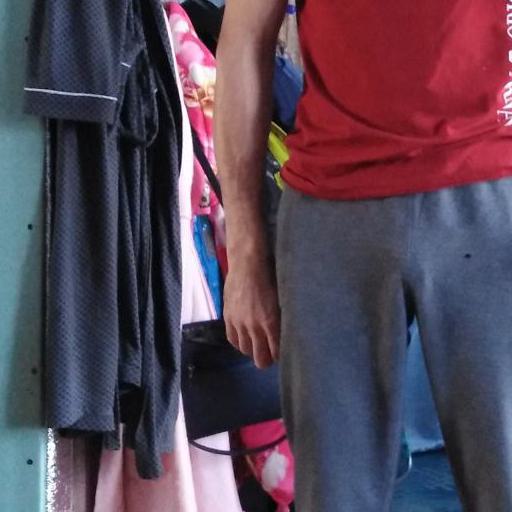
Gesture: no_gesture